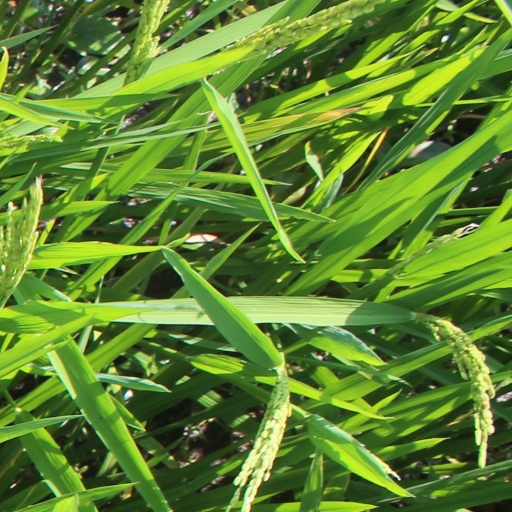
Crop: rice